Xinzha Road station

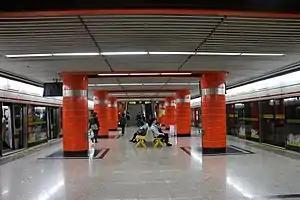
Station platform

Xinzha Road is the name of a station on Shanghai Metro Line 1, situated in Huangpu District within the inner ring-road of Shanghai. It opened on 10 April 1995 as part of the section between and .